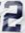
Number: 2